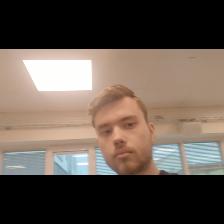
Label: Human